Bicentennial of Chile

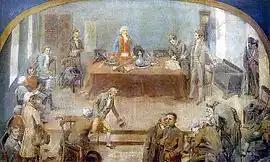
First Government Junta of Chile, in 1810. It was presided over by Mateo de Toro y Zambrano.

The Government Junta of 1810 marked the beginning of the political independence of Chile. It was a government body created by the open council ("cabildo") of Santiago de Chile on September 18, 1810, in order to organize Chile governmentally and to take actions regarding the government's defense, after Ferdinand VII was taken prisoner by Napoleon Bonaparte in 1808. The Junta was the first autonomous form of government originated in central Chile since its conquest, and was presided over by the Governor of Chile, Mateo de Toro y Zambrano. It allowed the participation of the creole aristocracy, and it marked the beginning of the Chilean War of Independence. The Junta assembled a National Congress, which José Miguel Carrera overturned with a coup d'état.